Rene Van Verseveld

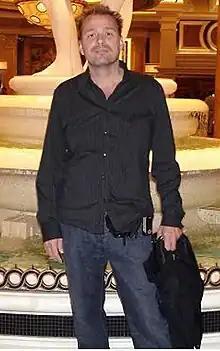
Rene at Caesars Palace, Las Vegas, in 2008

Rene Van Verseveld (born 29 June 1959) is a Dutch musician, songwriter, recording engineer, composer and record producer. He lives in Santa Clarita and works in his own studio, Future Sound Studios, in Hollywood, California.